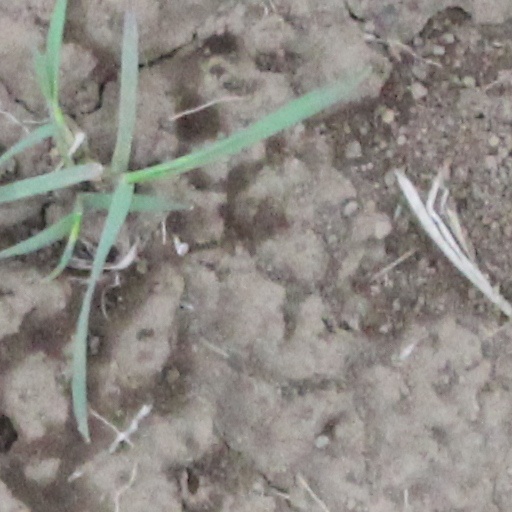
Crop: wheat